James Harbord

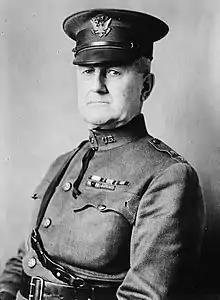
Harbord as a major general post-World War I

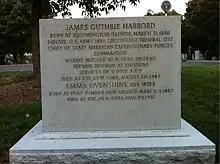
The grave of Lieutenant General James Harbord at Arlington National Cemetery, Virginia, US

After Major General Richard M. Blatchford, commanding the AEF's Services of Supply (SOS), and his replacement, Major General Francis J. Kernan, had failed to organize an adequate delivery of supplies to the American forces in France, Pershing asked Harbord in late July 1918 to take the job. Although disappointed, having only just assumed command of the 2nd Division, he nevertheless complied with Pershing's wishes. Marine Brigadier General John A. Lejeune took over from Harbord as the 2nd Division's new commander.